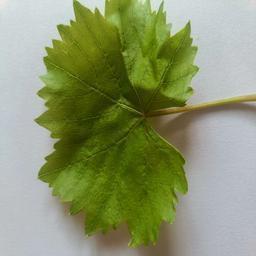
Label: Healthy Leaves